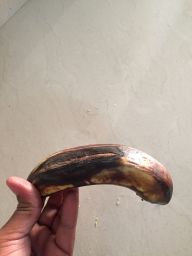
Fruit: Banana
Quality: Bad